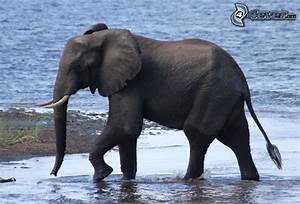
Label: elephant